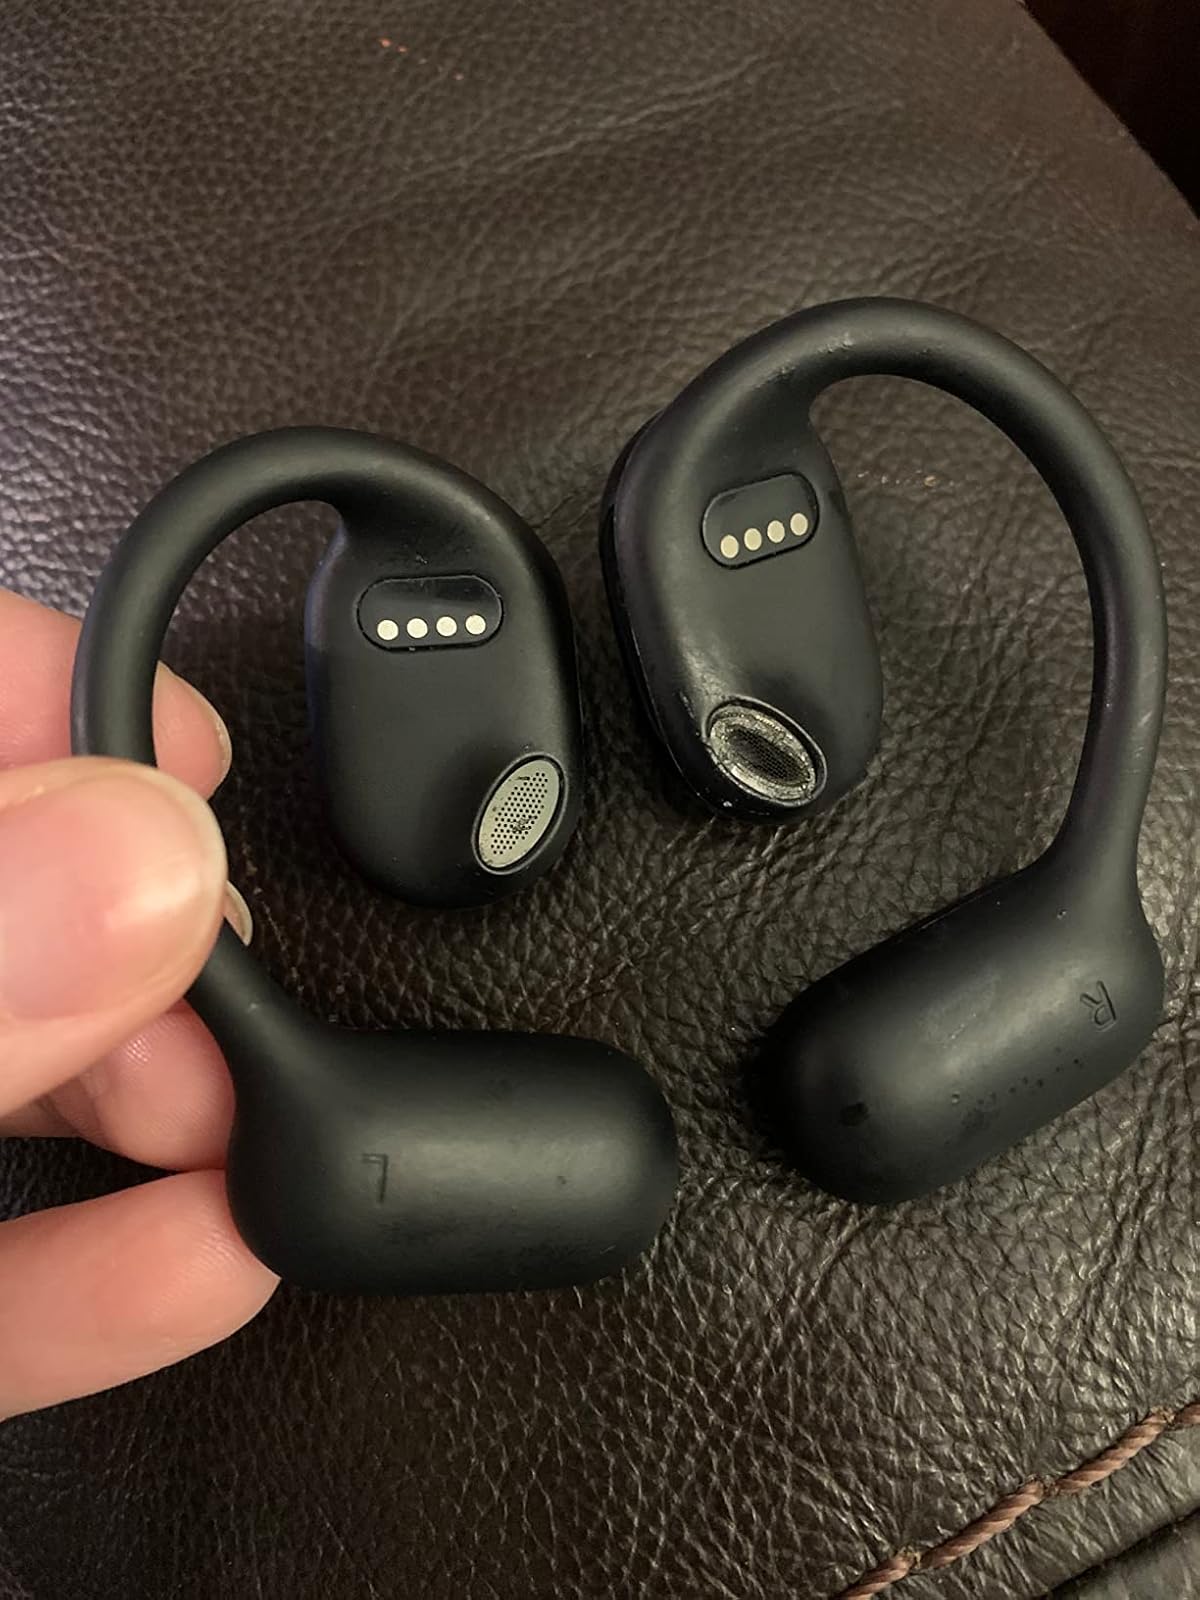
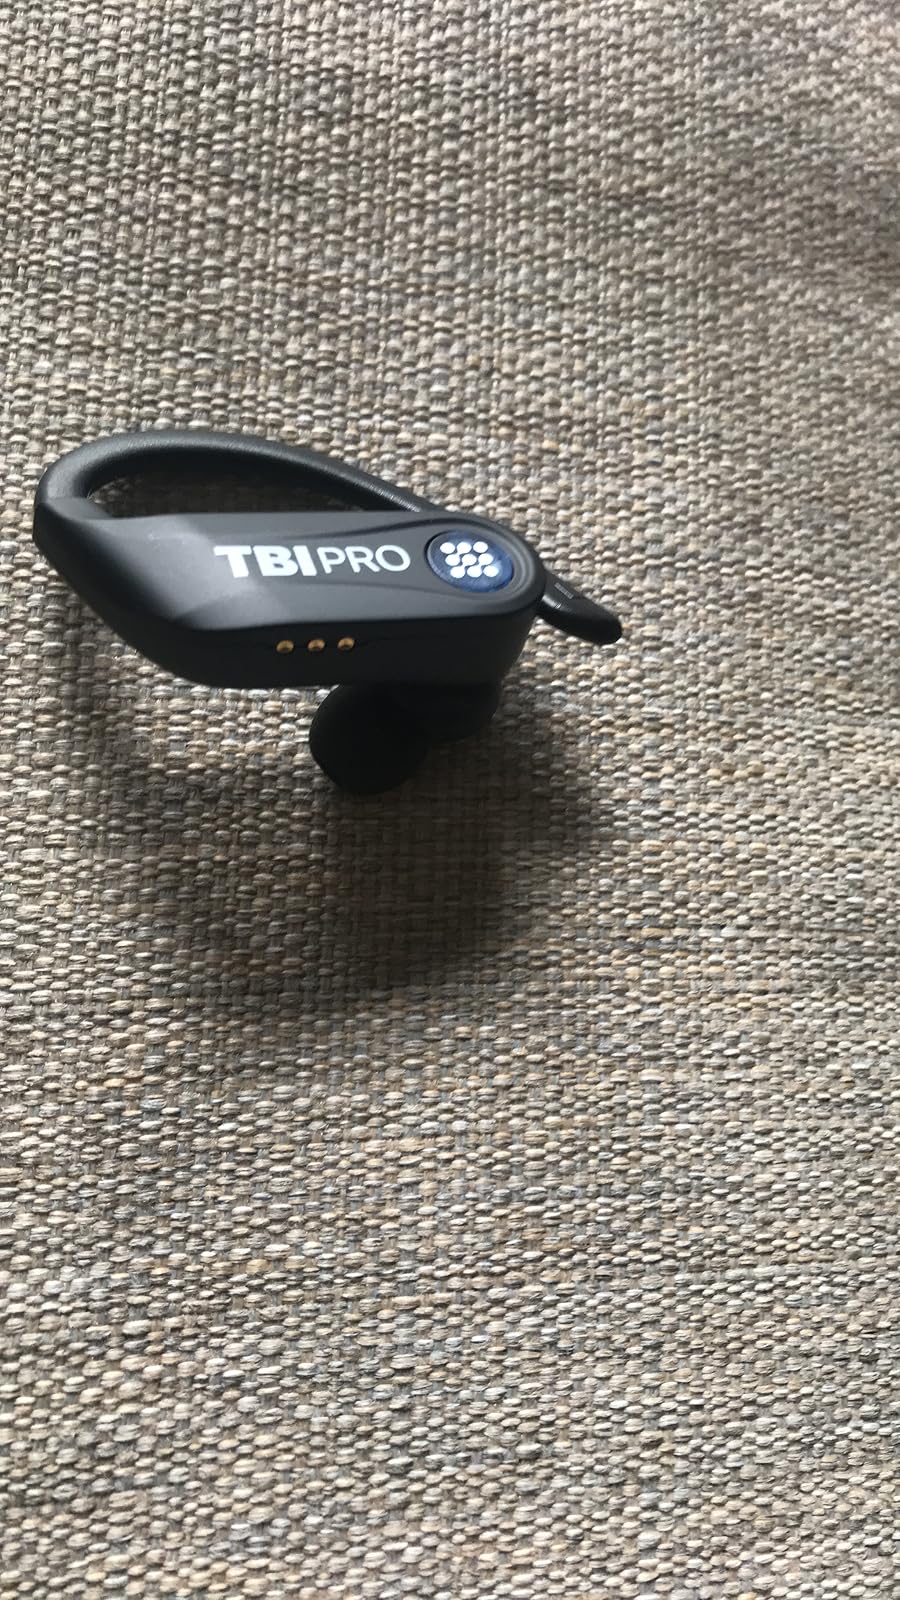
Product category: earbuds
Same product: no